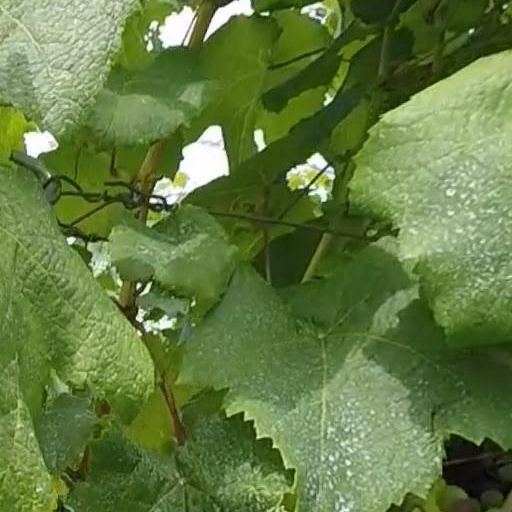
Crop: grape